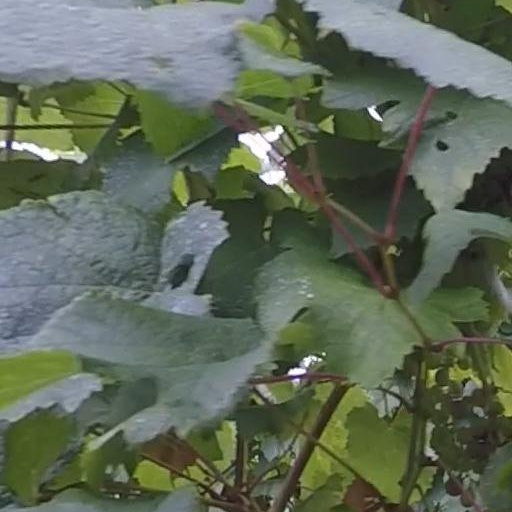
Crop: grape